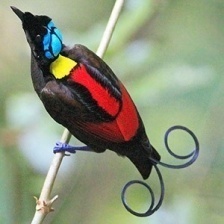
Species: WILSONS BIRD OF PARADISE
Scientific name: CICINNURUS RESPUBLICA